Kirk Douglas

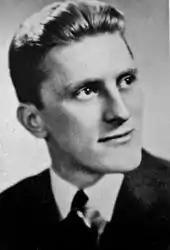
Douglas' college graduation photo from St. Lawrence University in 1939

Kirk Douglas was born Issur Danielovitch on December 9, 1916, in Amsterdam, New York, the fourth of seven children and the only son of Bryna "Bertha" (née Sanglel; 1884–1958) and Herschel "Harry" Danielovitch (1884–1954). His parents were Russian-Jewish immigrants from Chavusy, Mogilev Governorate, in the Russian Empire (present-day Belarus), and the family spoke Yiddish at home. His sisters were: Pesha "Bessie", Kaleh "Katherine", Tamara "Mary", Siffra "Frieda", Haska "Ida", and Rachel "Ruth". Douglas reconnected to the Jewish religion after a near-fatal helicopter crash at the age of 74.